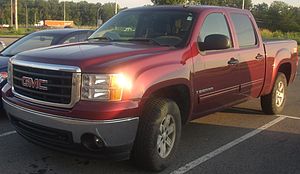
GMC
GMC Sierra Crew Cab
GMC, akronym for et amerikansk køretøjsmærke og en division af General Motors, der fremstiller trucks, varevogne, militære køretøjer og SUVs til markedet i Nordamerika.